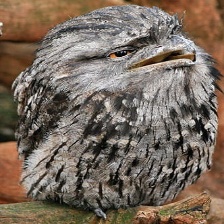
Species: TAWNY FROGMOUTH
Scientific name: PODARGUS STRIGOIDES